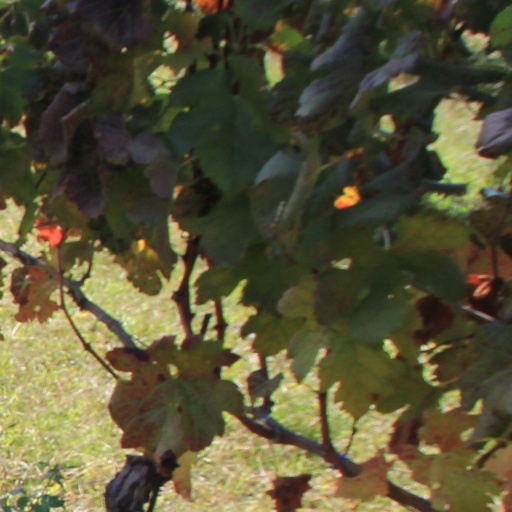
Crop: grape